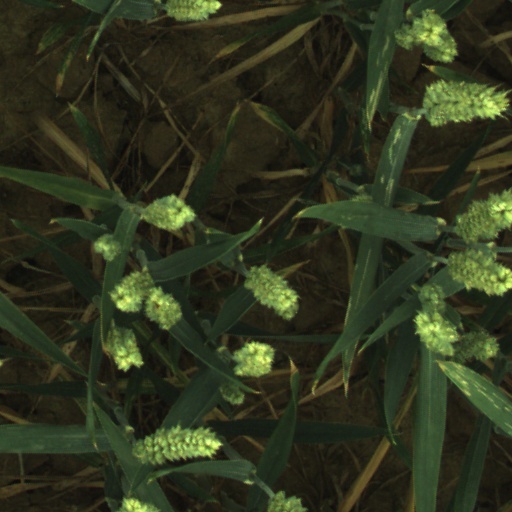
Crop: wheat